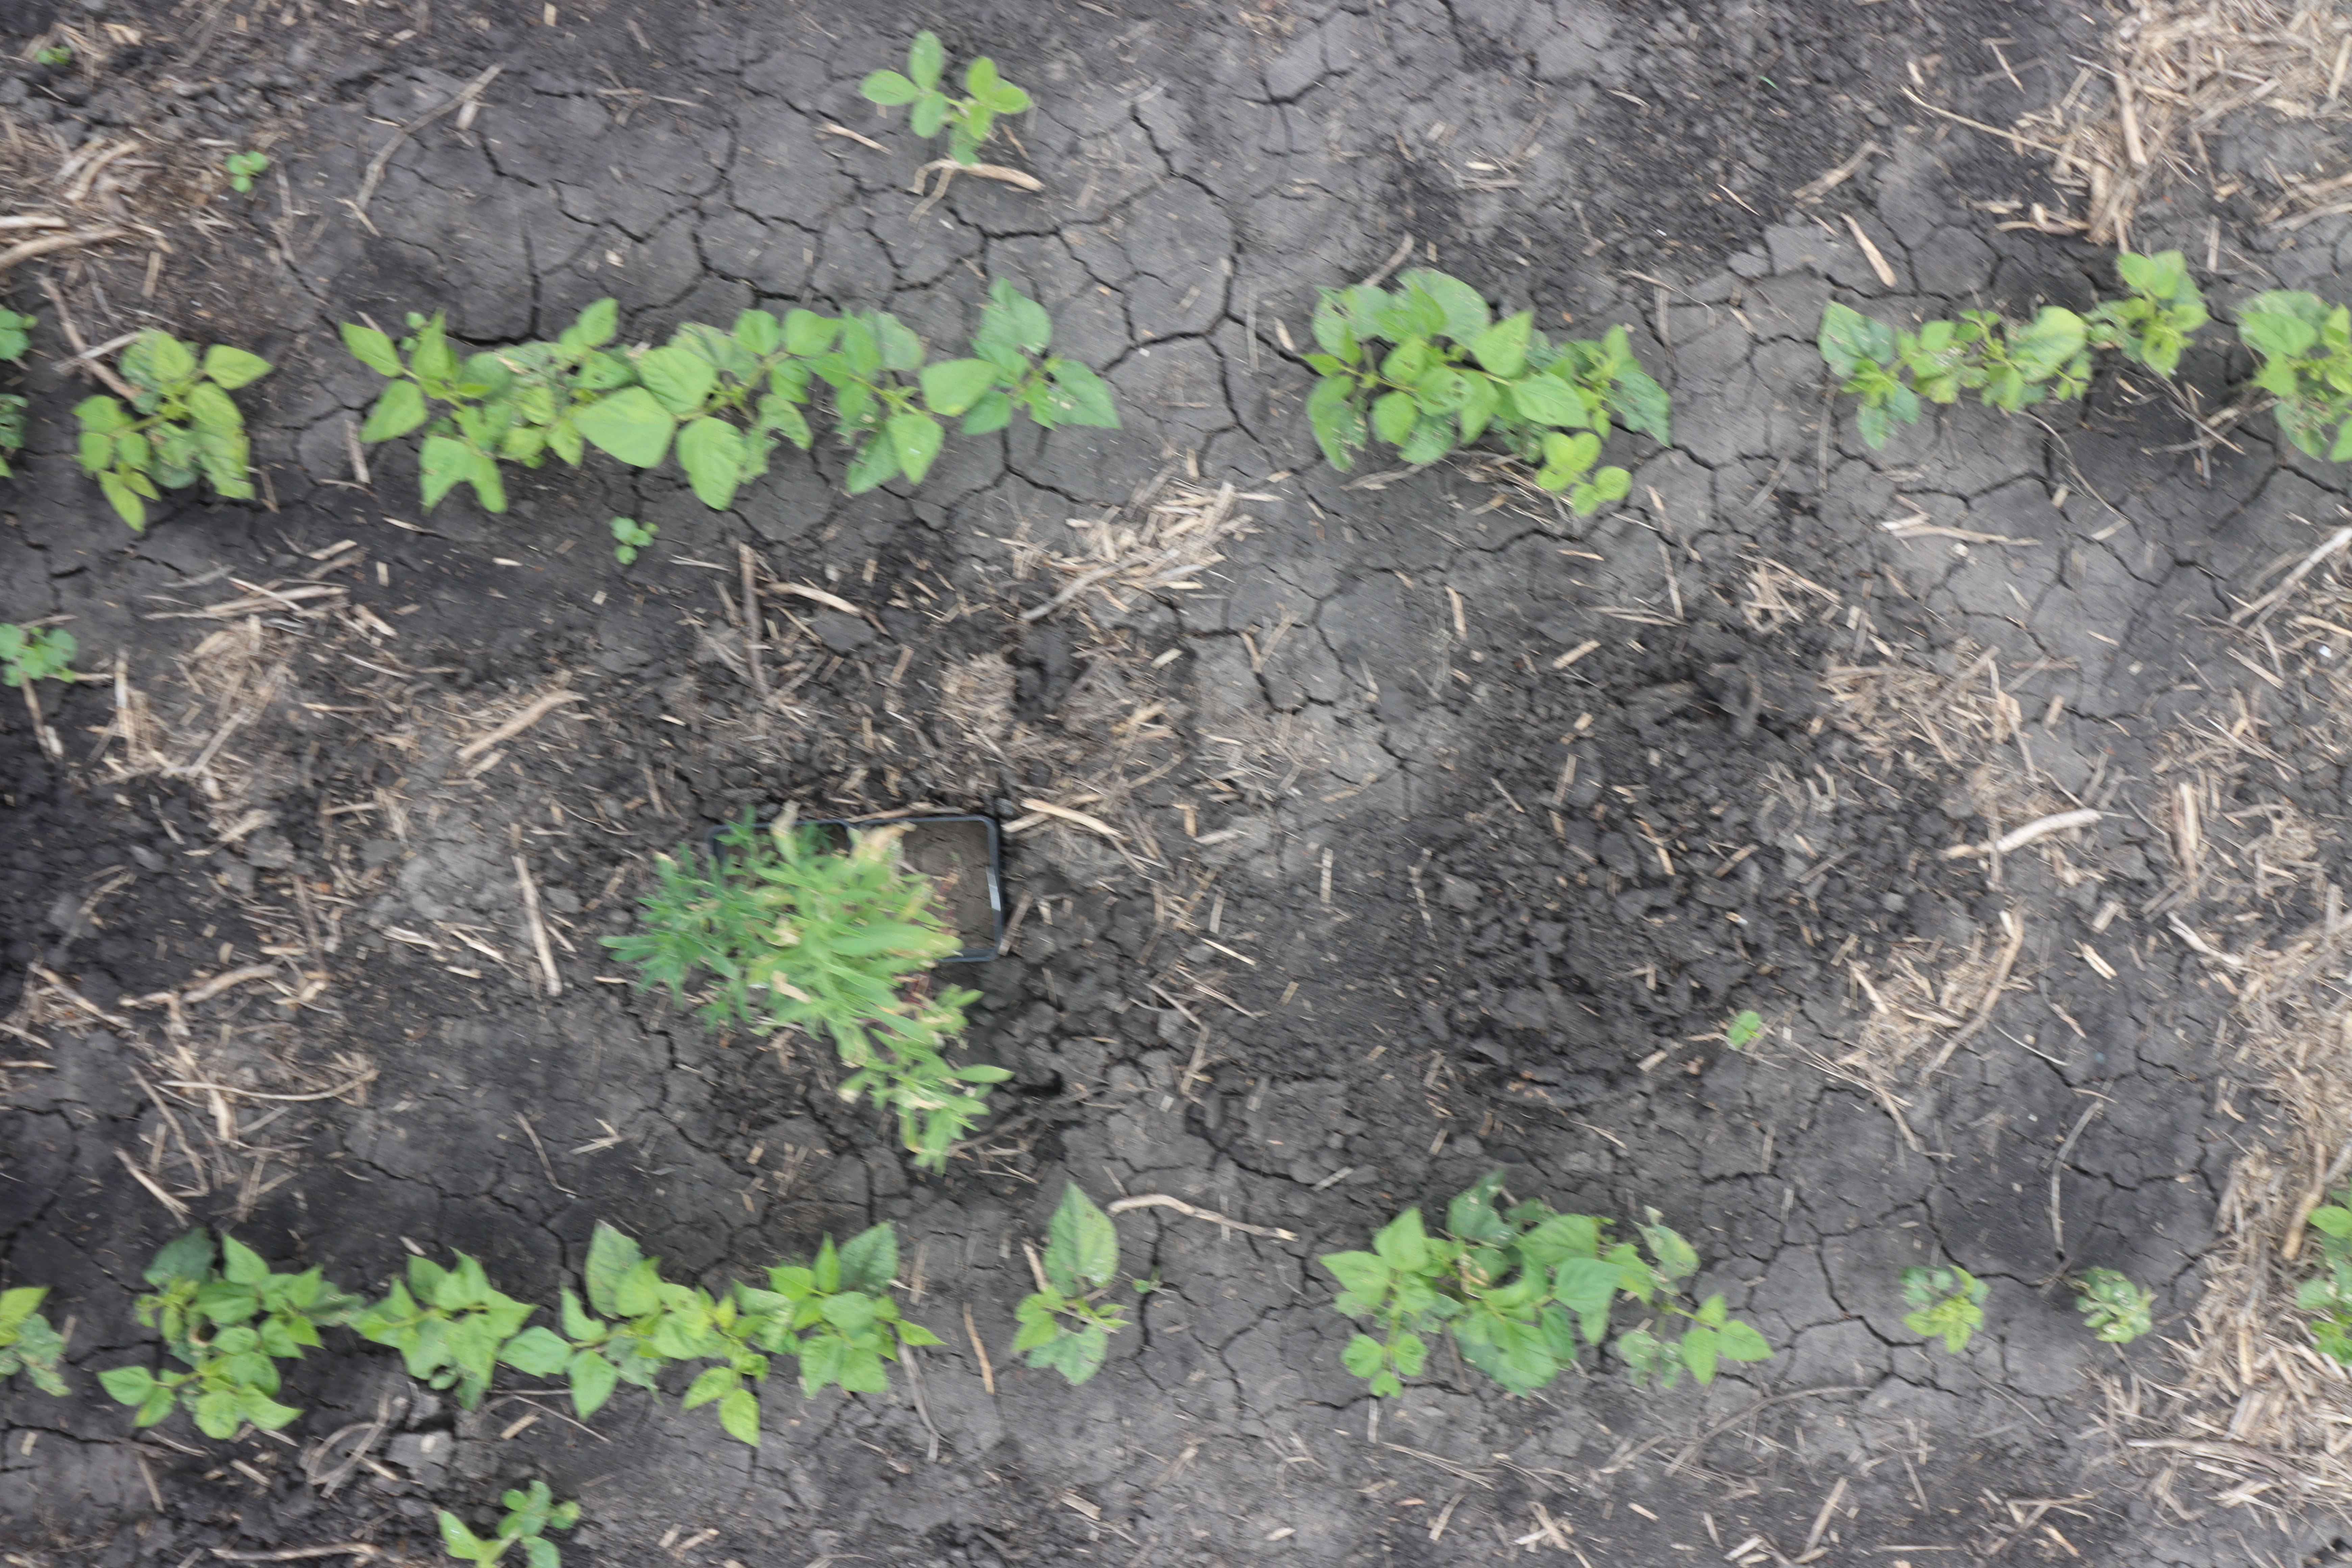
Crop: Black bean
Objects: Blackbean, Blackbean, Blackbean, Blackbean, Blackbean, Blackbean, Blackbean, Blackbean, Blackbean, Blackbean, Blackbean, Kochia, Blackbean, Soybean